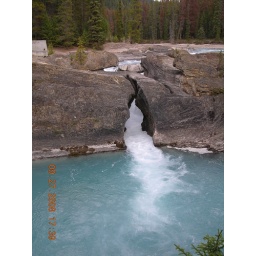
The bridge can easily be reached by car just 3km (1.9 miles) from Field on Emerald Lake Road.